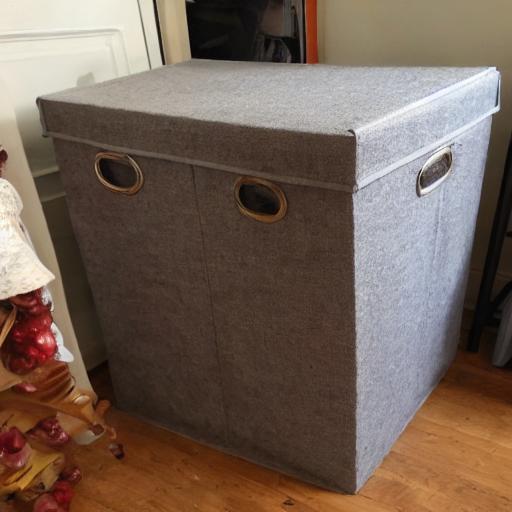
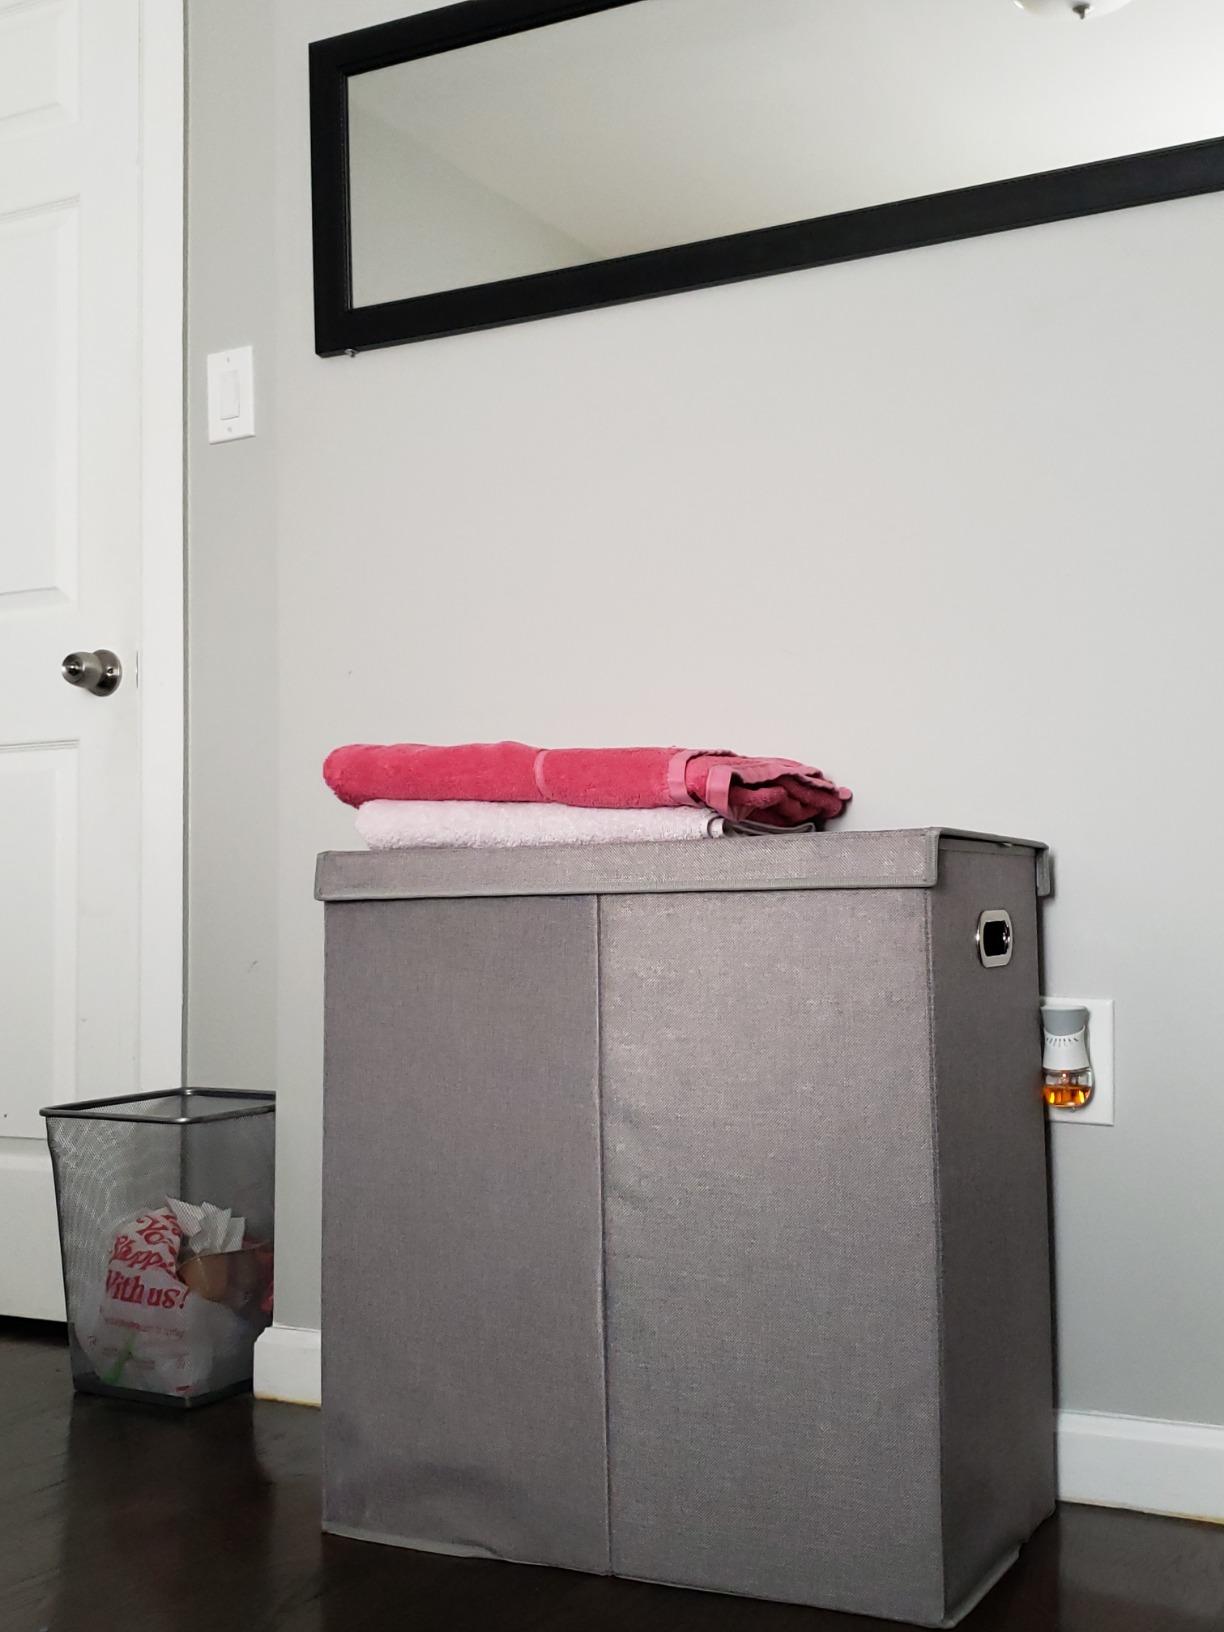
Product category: items_hamper
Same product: no